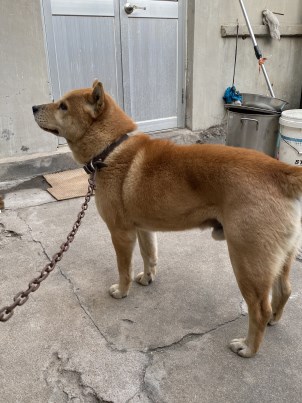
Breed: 1043-n000001-Shiba_Dog